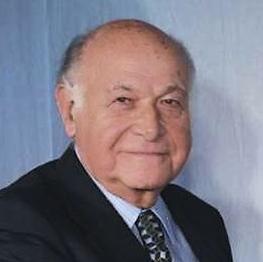
Age: 82